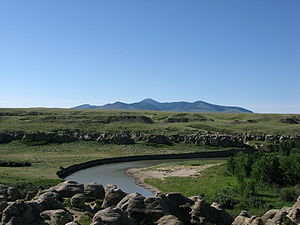
Milk River
Milk River i Writing-on-Stone Provincial Park
Milk River er en flod der løber i delstaten Montana i USA og provinsen Alberta i Canada. Den er en biflod til Missourifloden, og er 1.173 km lang. Flodens afvandingsområde er på 61.642 km², hvoraf 21.442 km² i Canada og 40.199 km² i Montana.